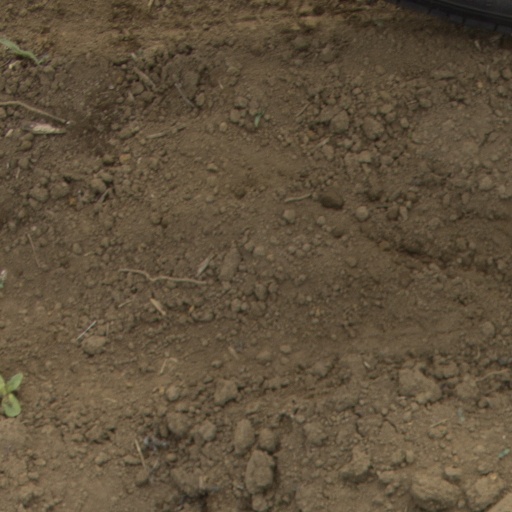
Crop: Jerusalem artichoke